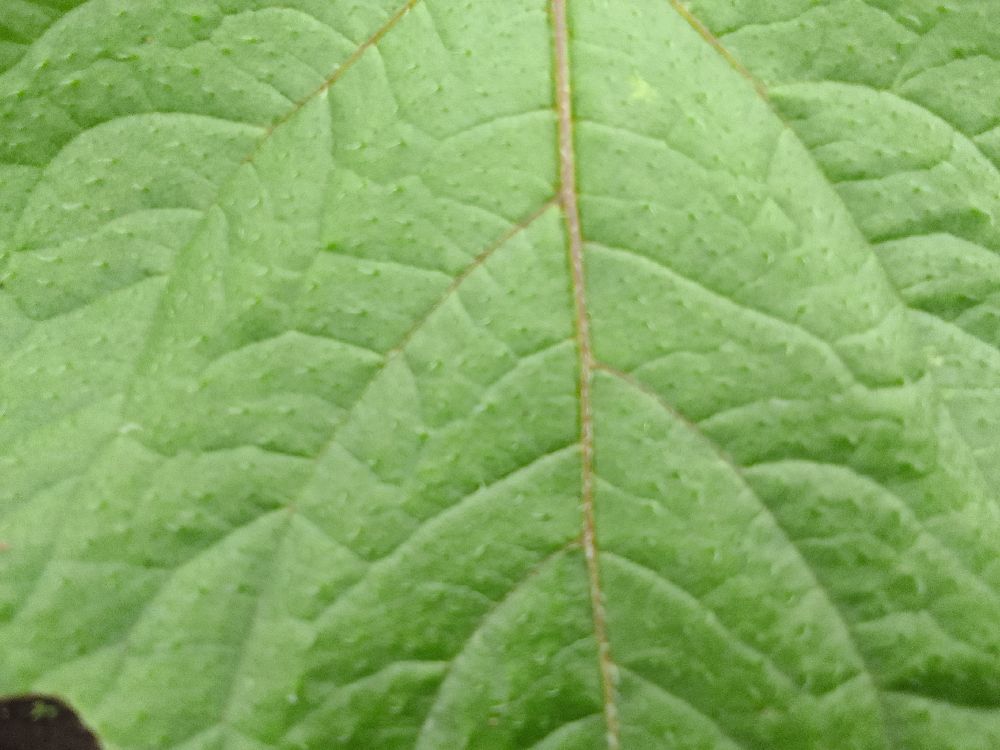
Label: Healthy